Stephen Doughty

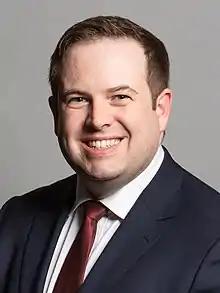
Official portrait, 2020

Stephen John Doughty (born 15 April 1980) is a Welsh Labour Co-op politician who has served as Member of Parliament (MP) for Cardiff South and Penarth since 2012. He has served as Minister of State for Europe, North America and Overseas Territories since July 2024.